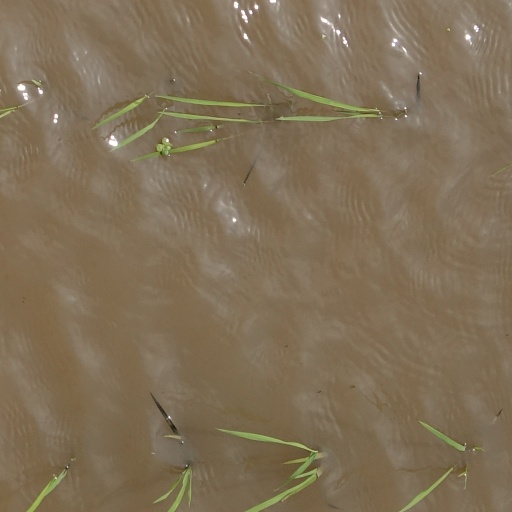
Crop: rice